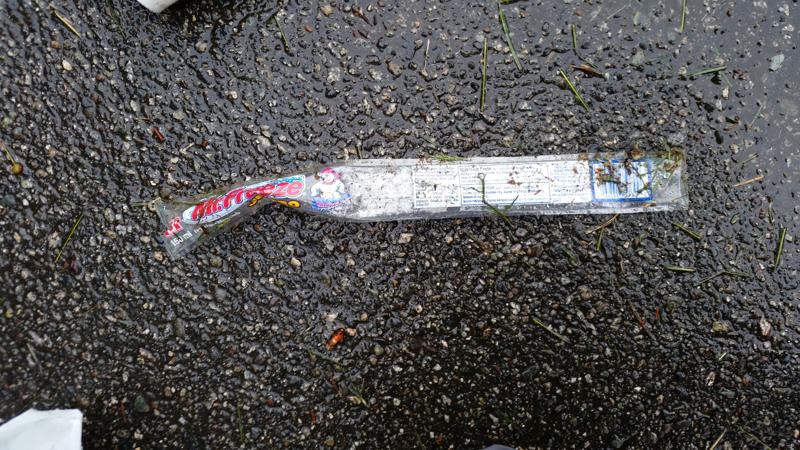
Waste category: trash